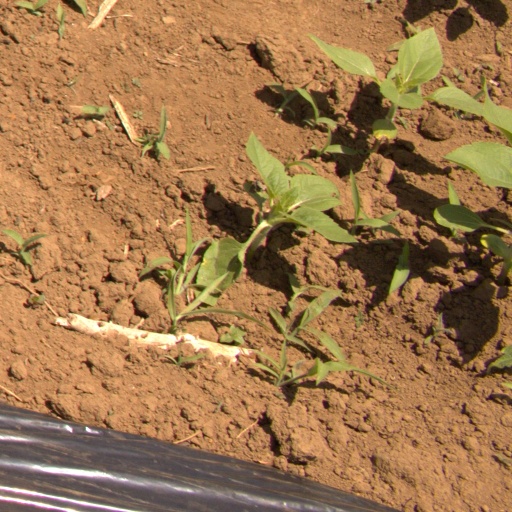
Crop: Jerusalem artichoke